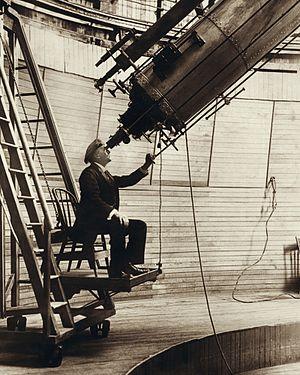
Est appelée planète X toute planète hypothétique supposée se situer au-delà de Neptune. Si un tel objet existait, il serait alors la neuvième planète du système solaire.
21 mars : rare alignement de quatre objets célestes vers 23:00 UTC : Mercure transite devant le Soleil depuis Vénus et Mercure et Vénus transitent devant le Soleil depuis Saturne.
L'observatoire Lowell est un observatoire astronomique situé près de la ville de Flagstaff en Arizona. Il fut fondé en 1894 par l'astronome Percival Lowell.
Percival Lawrence Lowell est un homme d'affaires, mathématicien, auteur, astronome amateur américain inspiré et entreprenant.
Le Mystère des XV est un roman français de Jean de La Hire publié en feuilleton en 1911 dans le quotidien Le Matin. Il n'a cependant été publié en format relié que onze ans plus tard aux éditions Ferenczy en deux volumes sous les titres Le Mystère des XV et Le Triomphe de l’amour ; puis de nouveau en 1954 aux éditions Jaeger : Le Secret des XII et Les Conquérants de Mars. Malgré ces rééditions françaises tardives, ce roman a été traduit, plus ou moins fidèlement, dans la première moitié du XXᵉ siècle pour être publié à l'étranger.